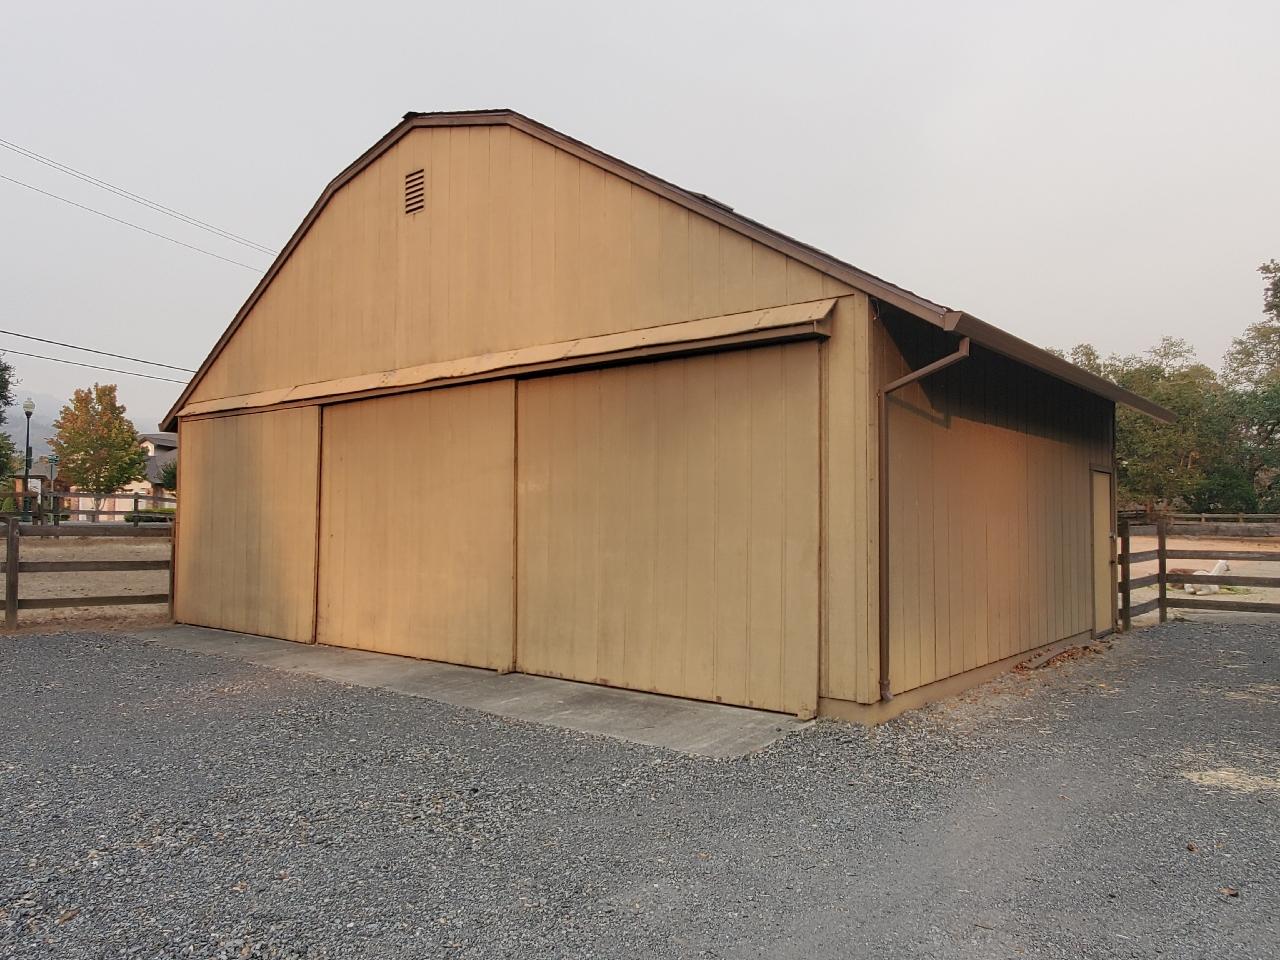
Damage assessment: no_damage